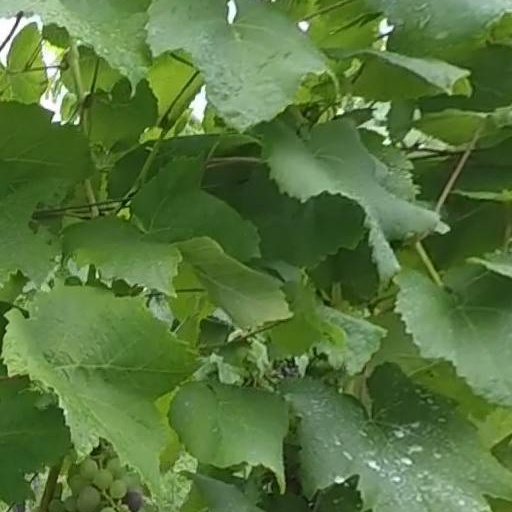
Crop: grape